Mauensee, Lucerne

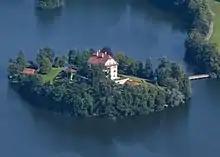
Aerial picture of Schloss Mauensee, located on an island in the lake

Mauensee has an area of . Of this area, 68.5% is used for agricultural purposes, while 17.2% is forested. Of the rest of the land, 6.8% is settled (buildings or roads) and the remainder (7.5%) is non-productive (rivers, glaciers or mountains). , 17.15% of the total land area was forested. Of the agricultural land, 64.85% is used for farming or pastures, while 3.63% is used for orchards or vine crops. Of the settled areas, 3.07% is covered with buildings, 0.56% is industrial, 0.28% is classed as special developments, 0.14% is parks or greenbelts and 2.79% is transportation infrastructure. Of the unproductive areas, 6.69% is unproductive standing water (ponds or lakes), 0.14% is unproductive flowing water (rivers) and 0.7% is other unproductive land.